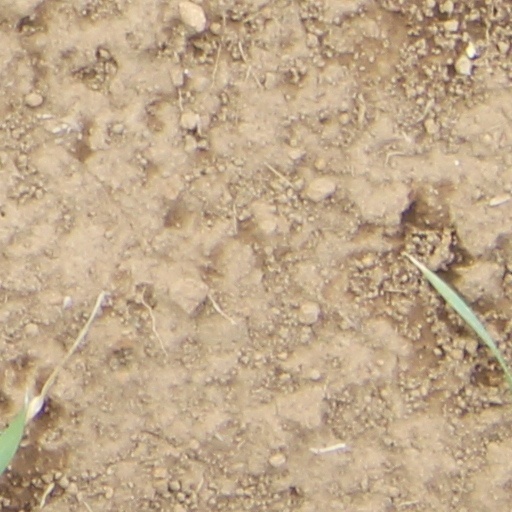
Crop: wheat